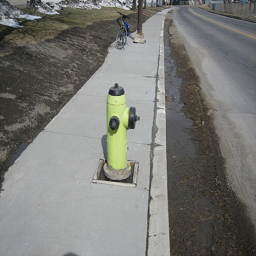
a fire hydrant on a city side walk
A yellow fire hydrant that is sitting next to a street.
A yellow fire hydrant is on the frosty sidewalk.
A fire hydrant sitting on a sidewalk beside a road.
a black and yellow fire hydrant and a blue bicycle